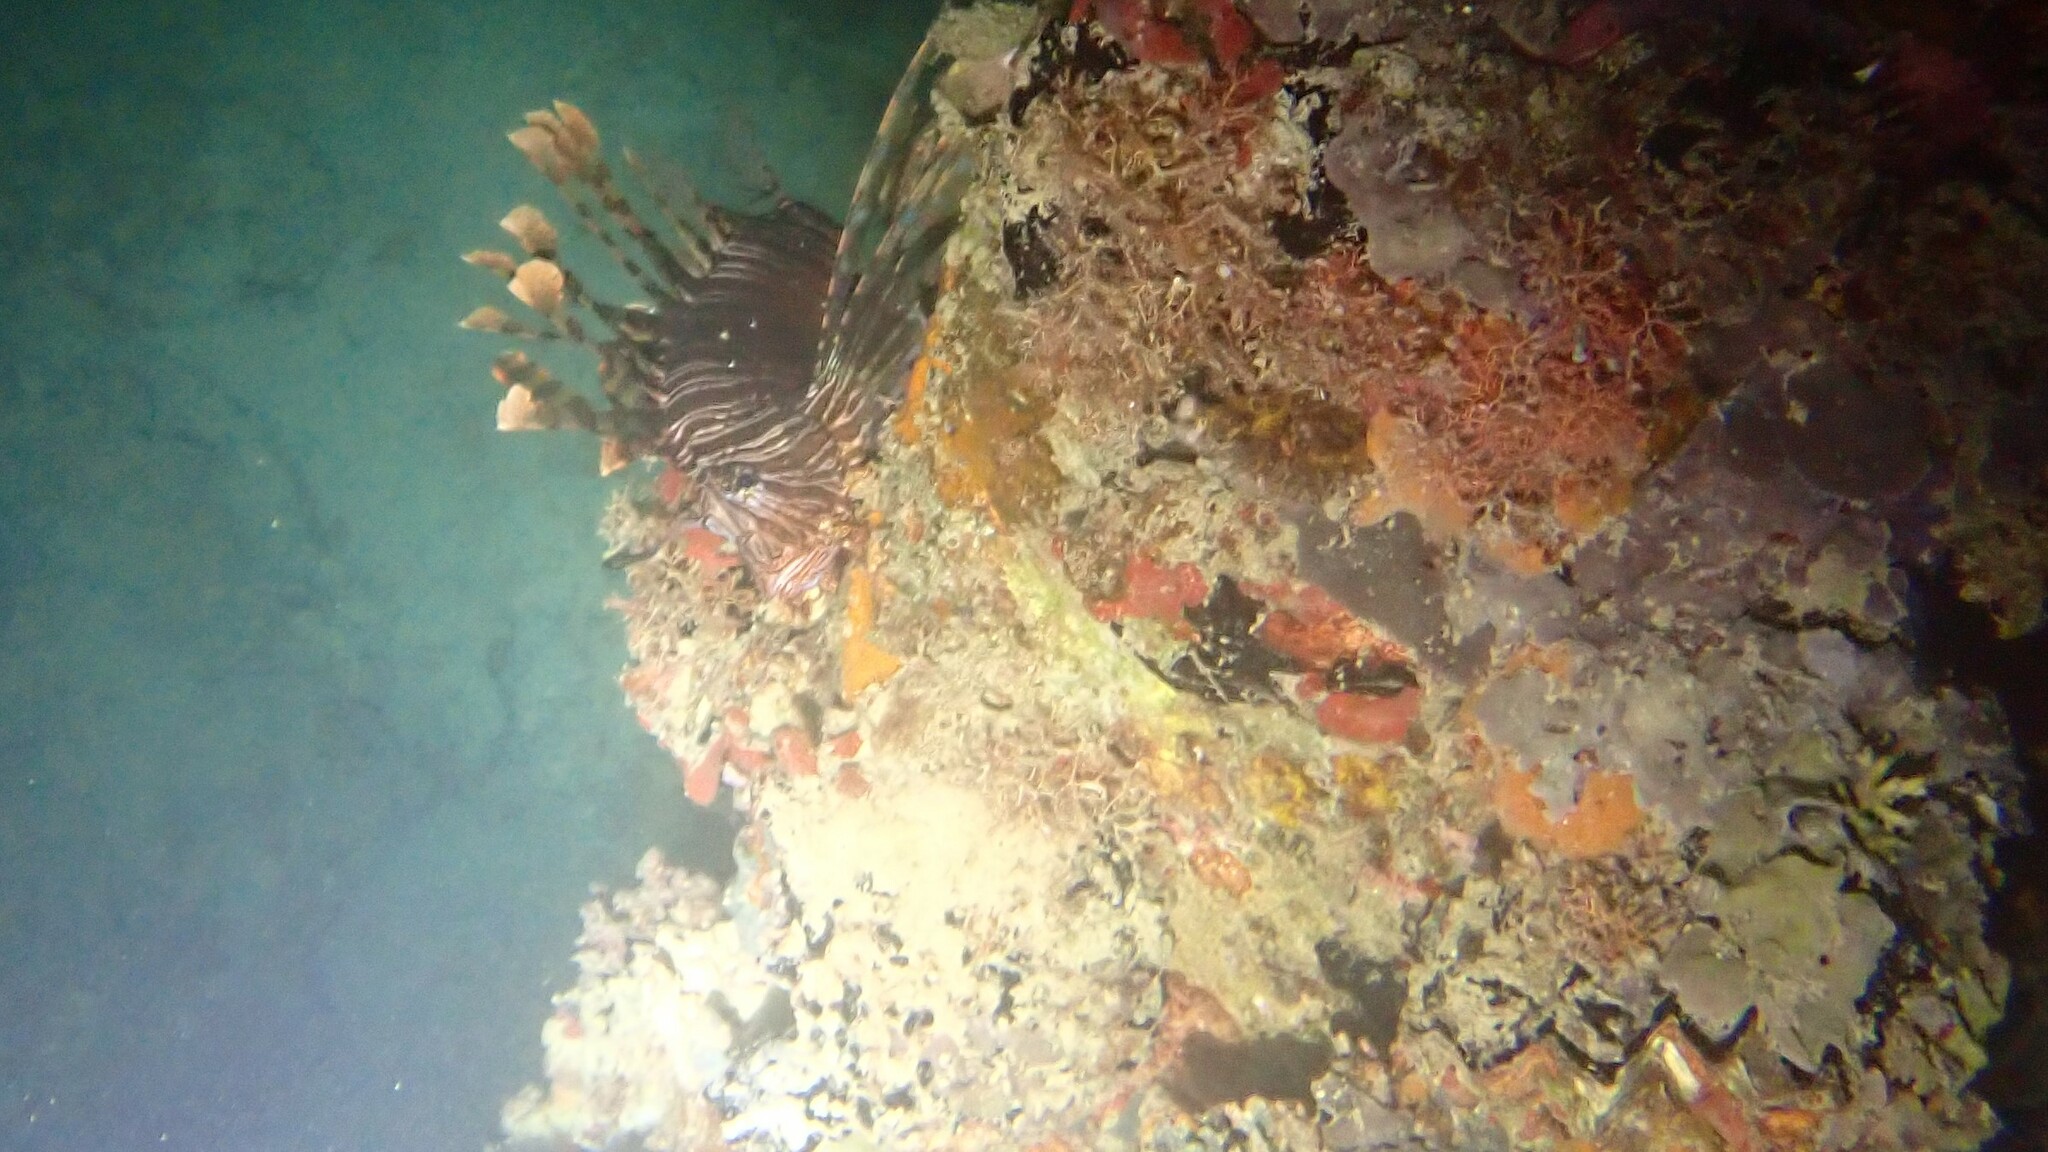
Pterois volitans (Red Lionfish)